Desne

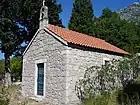
The Chapel of Saint Nicholas

The 6.7x5.3 metre chapel was built after the foundation of the parish in 1921, next to the parish house, in the part of the village called Kod Kuća. Since the populace from nearby hamlets left, mass is held only during the holiday of Saint Nicholas and by need.